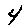
Label: 4